VentureStar

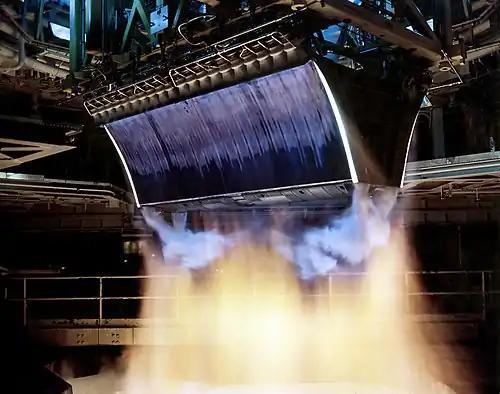
XRS-2200 linear aerospike engine

One of the technological barriers at the time was the hydrogen fuel tank. One positive was that several years later the performance requirements for such a hydrogen tank were achieved, as NASA gained more experience with cryogenic carbon fiber fuel tanks.